Iino Domain

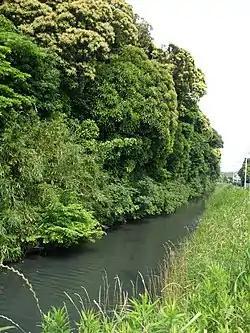
Site of Iino jin’ya in Futtsu, Chiba, administrative center of Iino Domain

Iino Domain was created when a 7000 "koku" "hatamoto," Hoshina Masasada was granted an additional 10,000 "koku" of territory in Settsu Province after his appointment as Justicar of Osaka in 1648. On his death, 2000 "koku" was given to his younger son, Hoshina Masafusa, reducing the domain to 15,000 "koku". However, the domain expanded again to 20,000 "koku" under the tenure of Hoshina Masakage. The 10th (and final) "daimyō" of Iino Domain, Hoshina Masaari, served as "wakadoshiyori," and played an important role as a commander in the Second Chōshū expedition. However, during the Boshin War, he switched sides to the Satchō Alliance and was later appointed to judge the guilt of those who had opposed the Meiji Restoration, including many of his relatives from the Hoshina clan of Aizu. Iino Domain became Iino Prefecture on the abolition of the han system in August 1871, and subsequently part of Kisarazu Prefecture, followed by Chiba Prefecture.